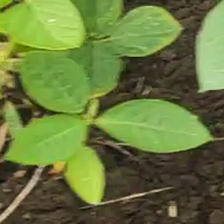
Weed species: Moti_dudhi(Euphorbia_geneculata_L)